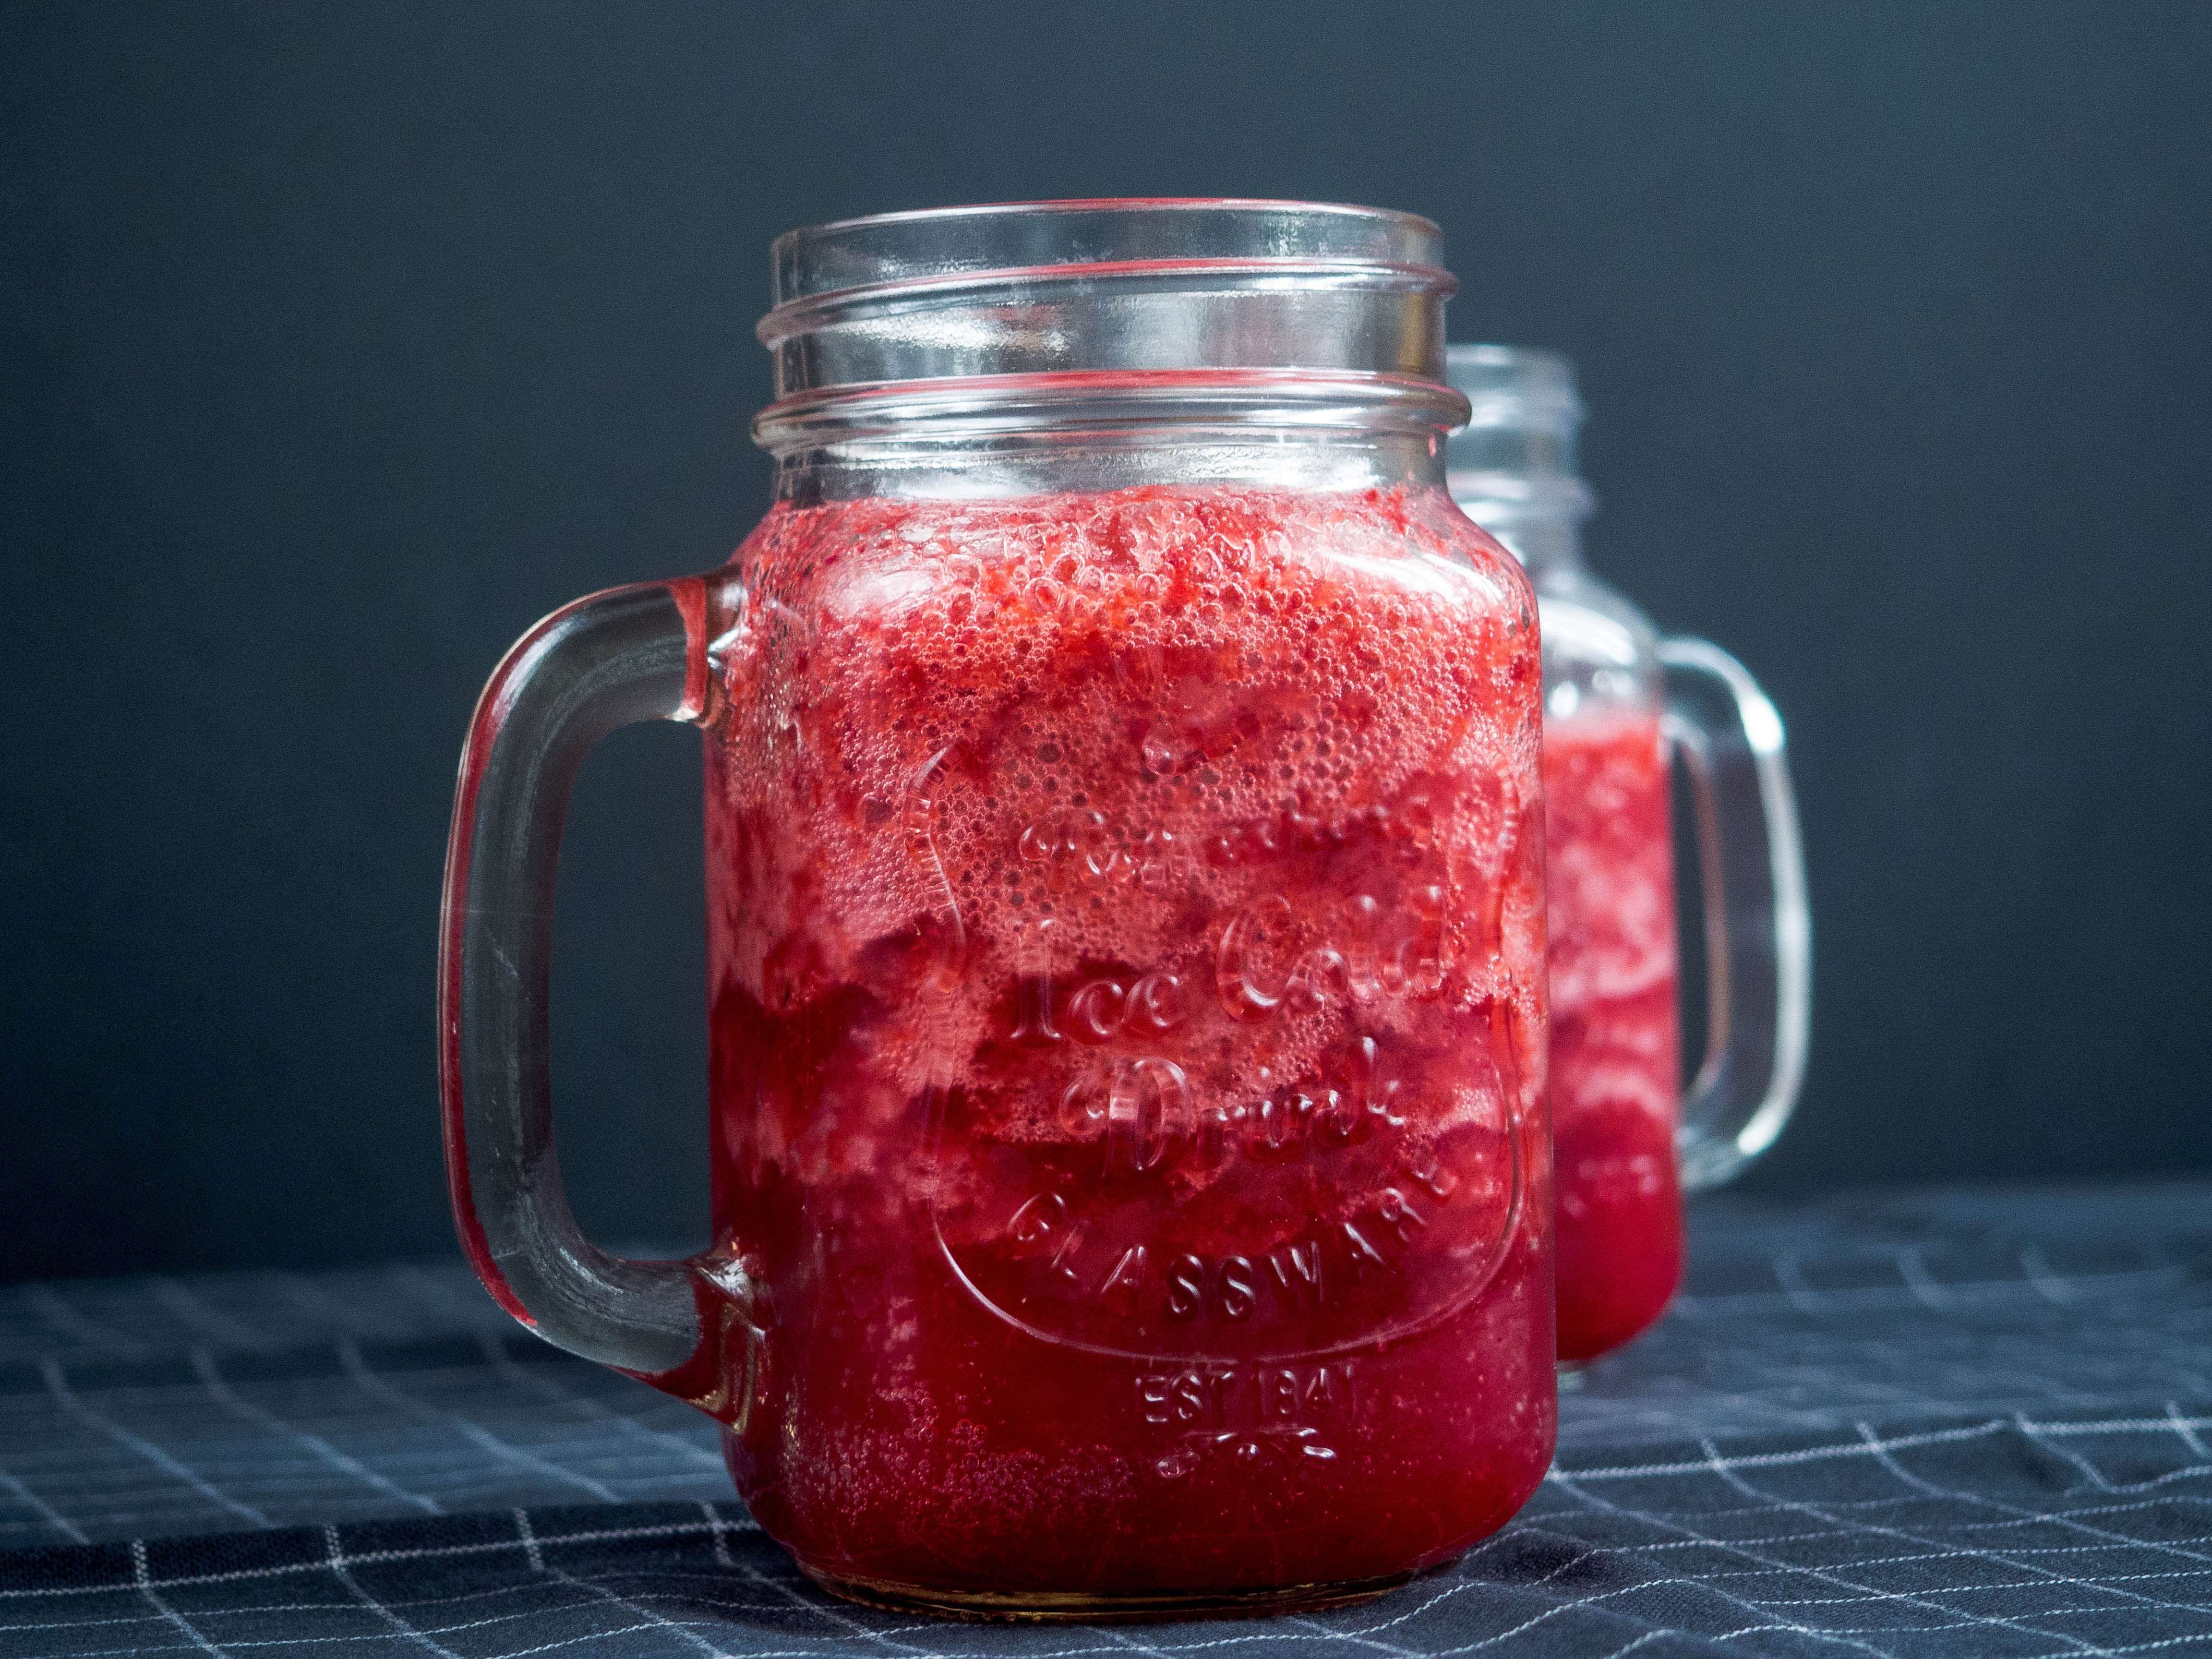
red, mason jar, food, drinkware, drink, tableware, ingredient, non alcoholic beverage, glass